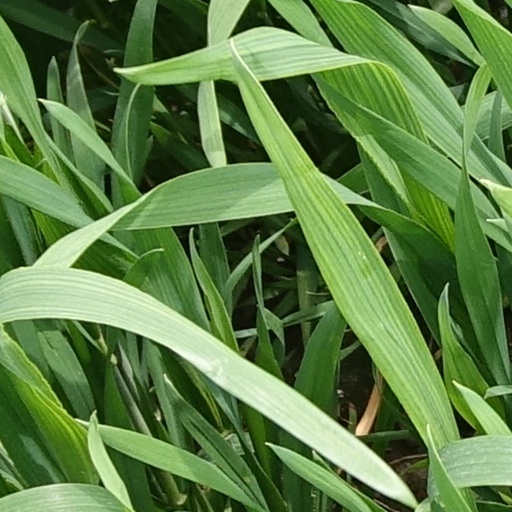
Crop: wheat